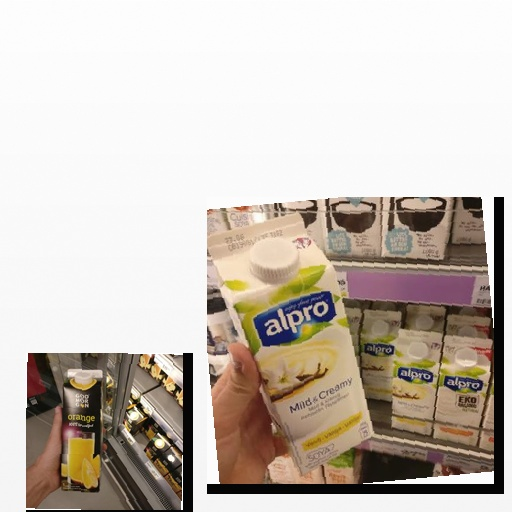
Food items: orange_juice, vanilla_soyghurt